Ivy Hill Cemetery (Alexandria, Virginia)

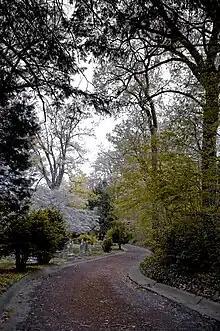
Ivy Hill Cemetery

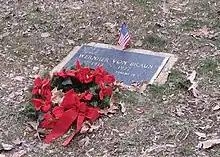
The grave of Nazi rocket scientist and space exploration pioneer Wernher von Braun

Ivy Hill Cemetery is a cemetery in the Rosemont Historic District of Alexandria, Virginia, United States. Burials began at the site in 1811, when it was a family cemetery, and it received a charter as a community cemetery in 1856. The adjoining residential neighborhood was developed beginning in 1908 as a streetcar suburb of Washington, D.C., as trolley lines of the Washington, Alexandria and Mount Vernon railway extended from Alexandria's nearby Union Station (opened 1905). The cemetery is now known for its rare and protected flora and fauna. It was listed on the National Register of Historic Places in 2025.